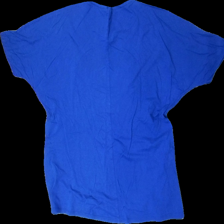
View: back
Type: T-shirt
Category: Ladies
Brand: Missing
Colors: Blue
Material: 100% cotton
Cut: Regular, C-collar
Stains: Minor
Holes: Minor
Price range: <50
Recommended usage: Export
Comment: washed out